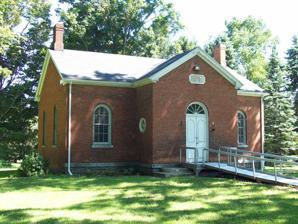
Building: Lancaster District School No. 6
Country: United States of America
Year built: 1868
United States historic place Lancaster District School No. 6 U.S. National Register of Historic Places Lancaster District School No. 6, August 2010 Show map of New York Show map of the United States Location 3703 Bowen Rd., Lancaster, New York Coordinates 42°52′53″N 78°38′24″W / 42.88139°N 78.64000°W / 42.88139; -78.64000 Built 1868 Architectural style Italianate NRHP reference No. 08001076 Added to NRHP November 18, 2008 Lancaster District School No. 6 , also known as the Little Red Schoolhouse, is a historic school building located at Lancaster in Erie County, New York . It was listed on the National Register of Historic Places in 2008. References